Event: Nepal Earthquake
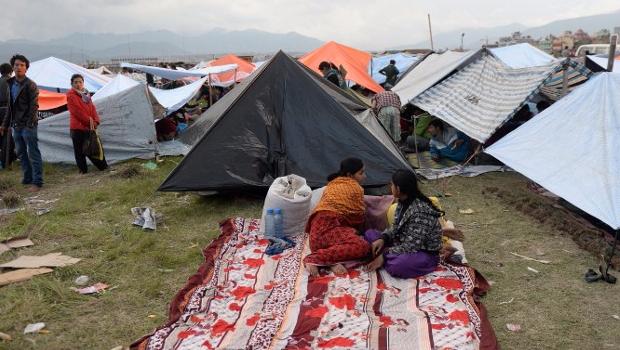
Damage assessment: no_damage